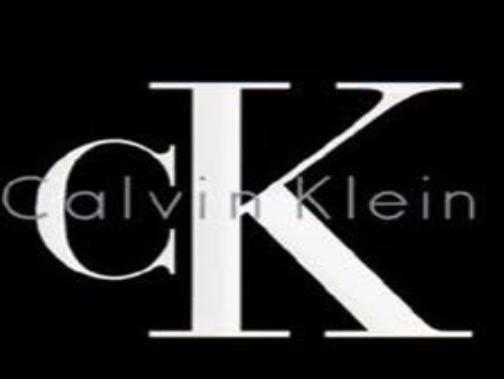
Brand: Calvin Klein
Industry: Clothes